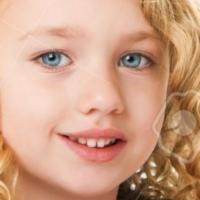
Age group: age 01-10